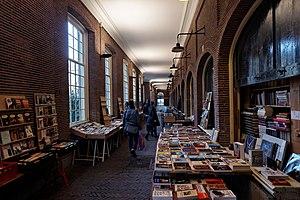
Amsterdam est la capitale des Pays-Bas, bien que le gouvernement ainsi que la plupart des institutions nationales siègent à La Haye. Sur la base des chiffres de l'année 2017, la commune d'Amsterdam compte plus de 850 000 habitants, appelés Amstellodamois, ce qui en fait la commune néerlandaise la plus peuplée. Elle est située au cœur de la région d'Amsterdam, regroupant environ 1 350 000 habitants. L'aire urbaine, qui rassemble plus de 2 400 000 résidents fait elle-même partie d'une conurbation appelée Randstad qui compte 7 100 000 habitants. La ville est la plus grande de Hollande-Septentrionale, mais n'est cependant pas le chef-lieu de la province, ce dernier étant Haarlem, situé à 19 kilomètres à l'ouest d'Amsterdam.